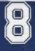
Number: 8